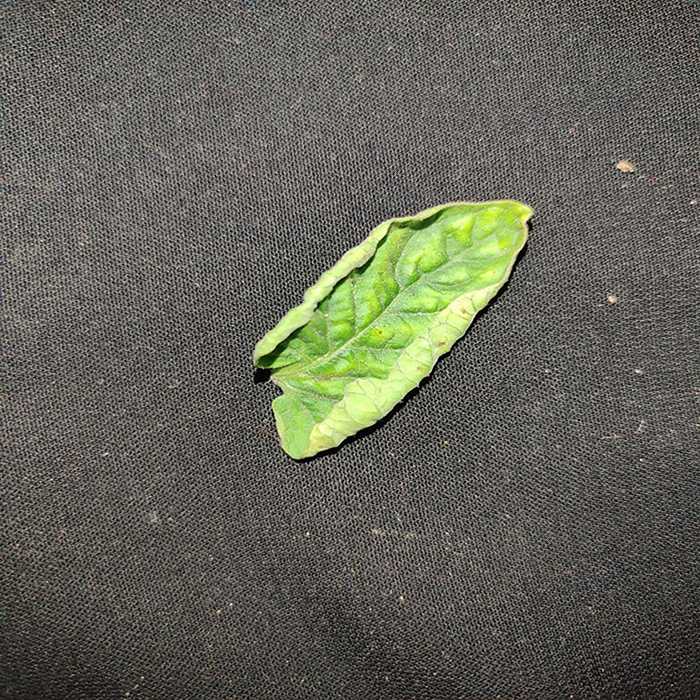
Plant: Tomato
Label: Tomato leaf curl virus